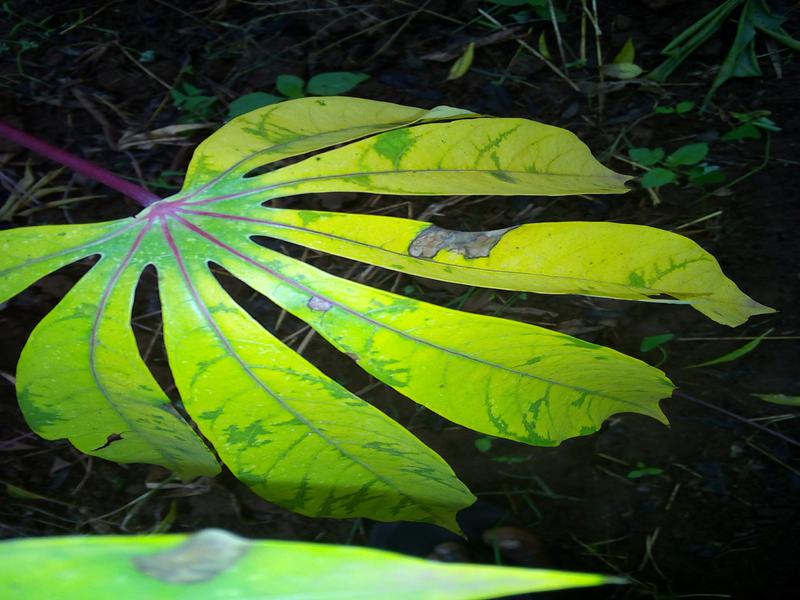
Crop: cassava
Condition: brown_streak_disease